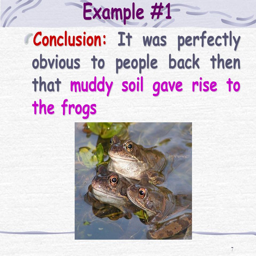
example # conclusion : it was perfectly obvious to people back then that muddy soil gave rise to the frogs .